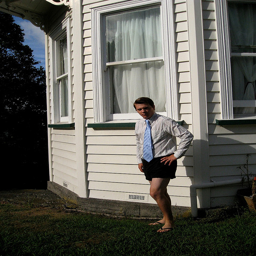
A young man standing outside of a house.
a guy in shorts wearing a dress shirt and tie
A man in a tie and shorts standing outside of a house window
a man that is standing next to a building
A man with a tie in front of a house.